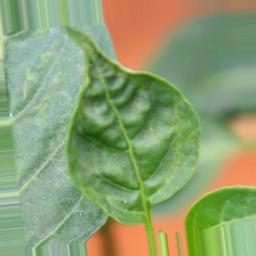
Label: mites_and_trips